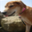
Label: dog